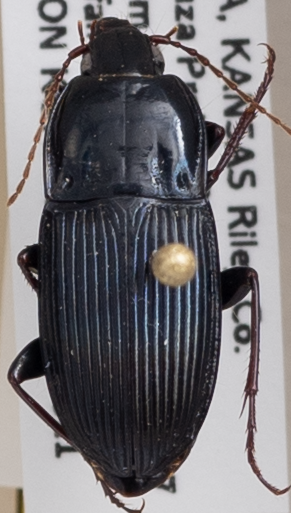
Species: Pterostichus permundus
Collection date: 2019-09-11
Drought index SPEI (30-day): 1.498
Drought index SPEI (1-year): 1.69
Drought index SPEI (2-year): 1.029